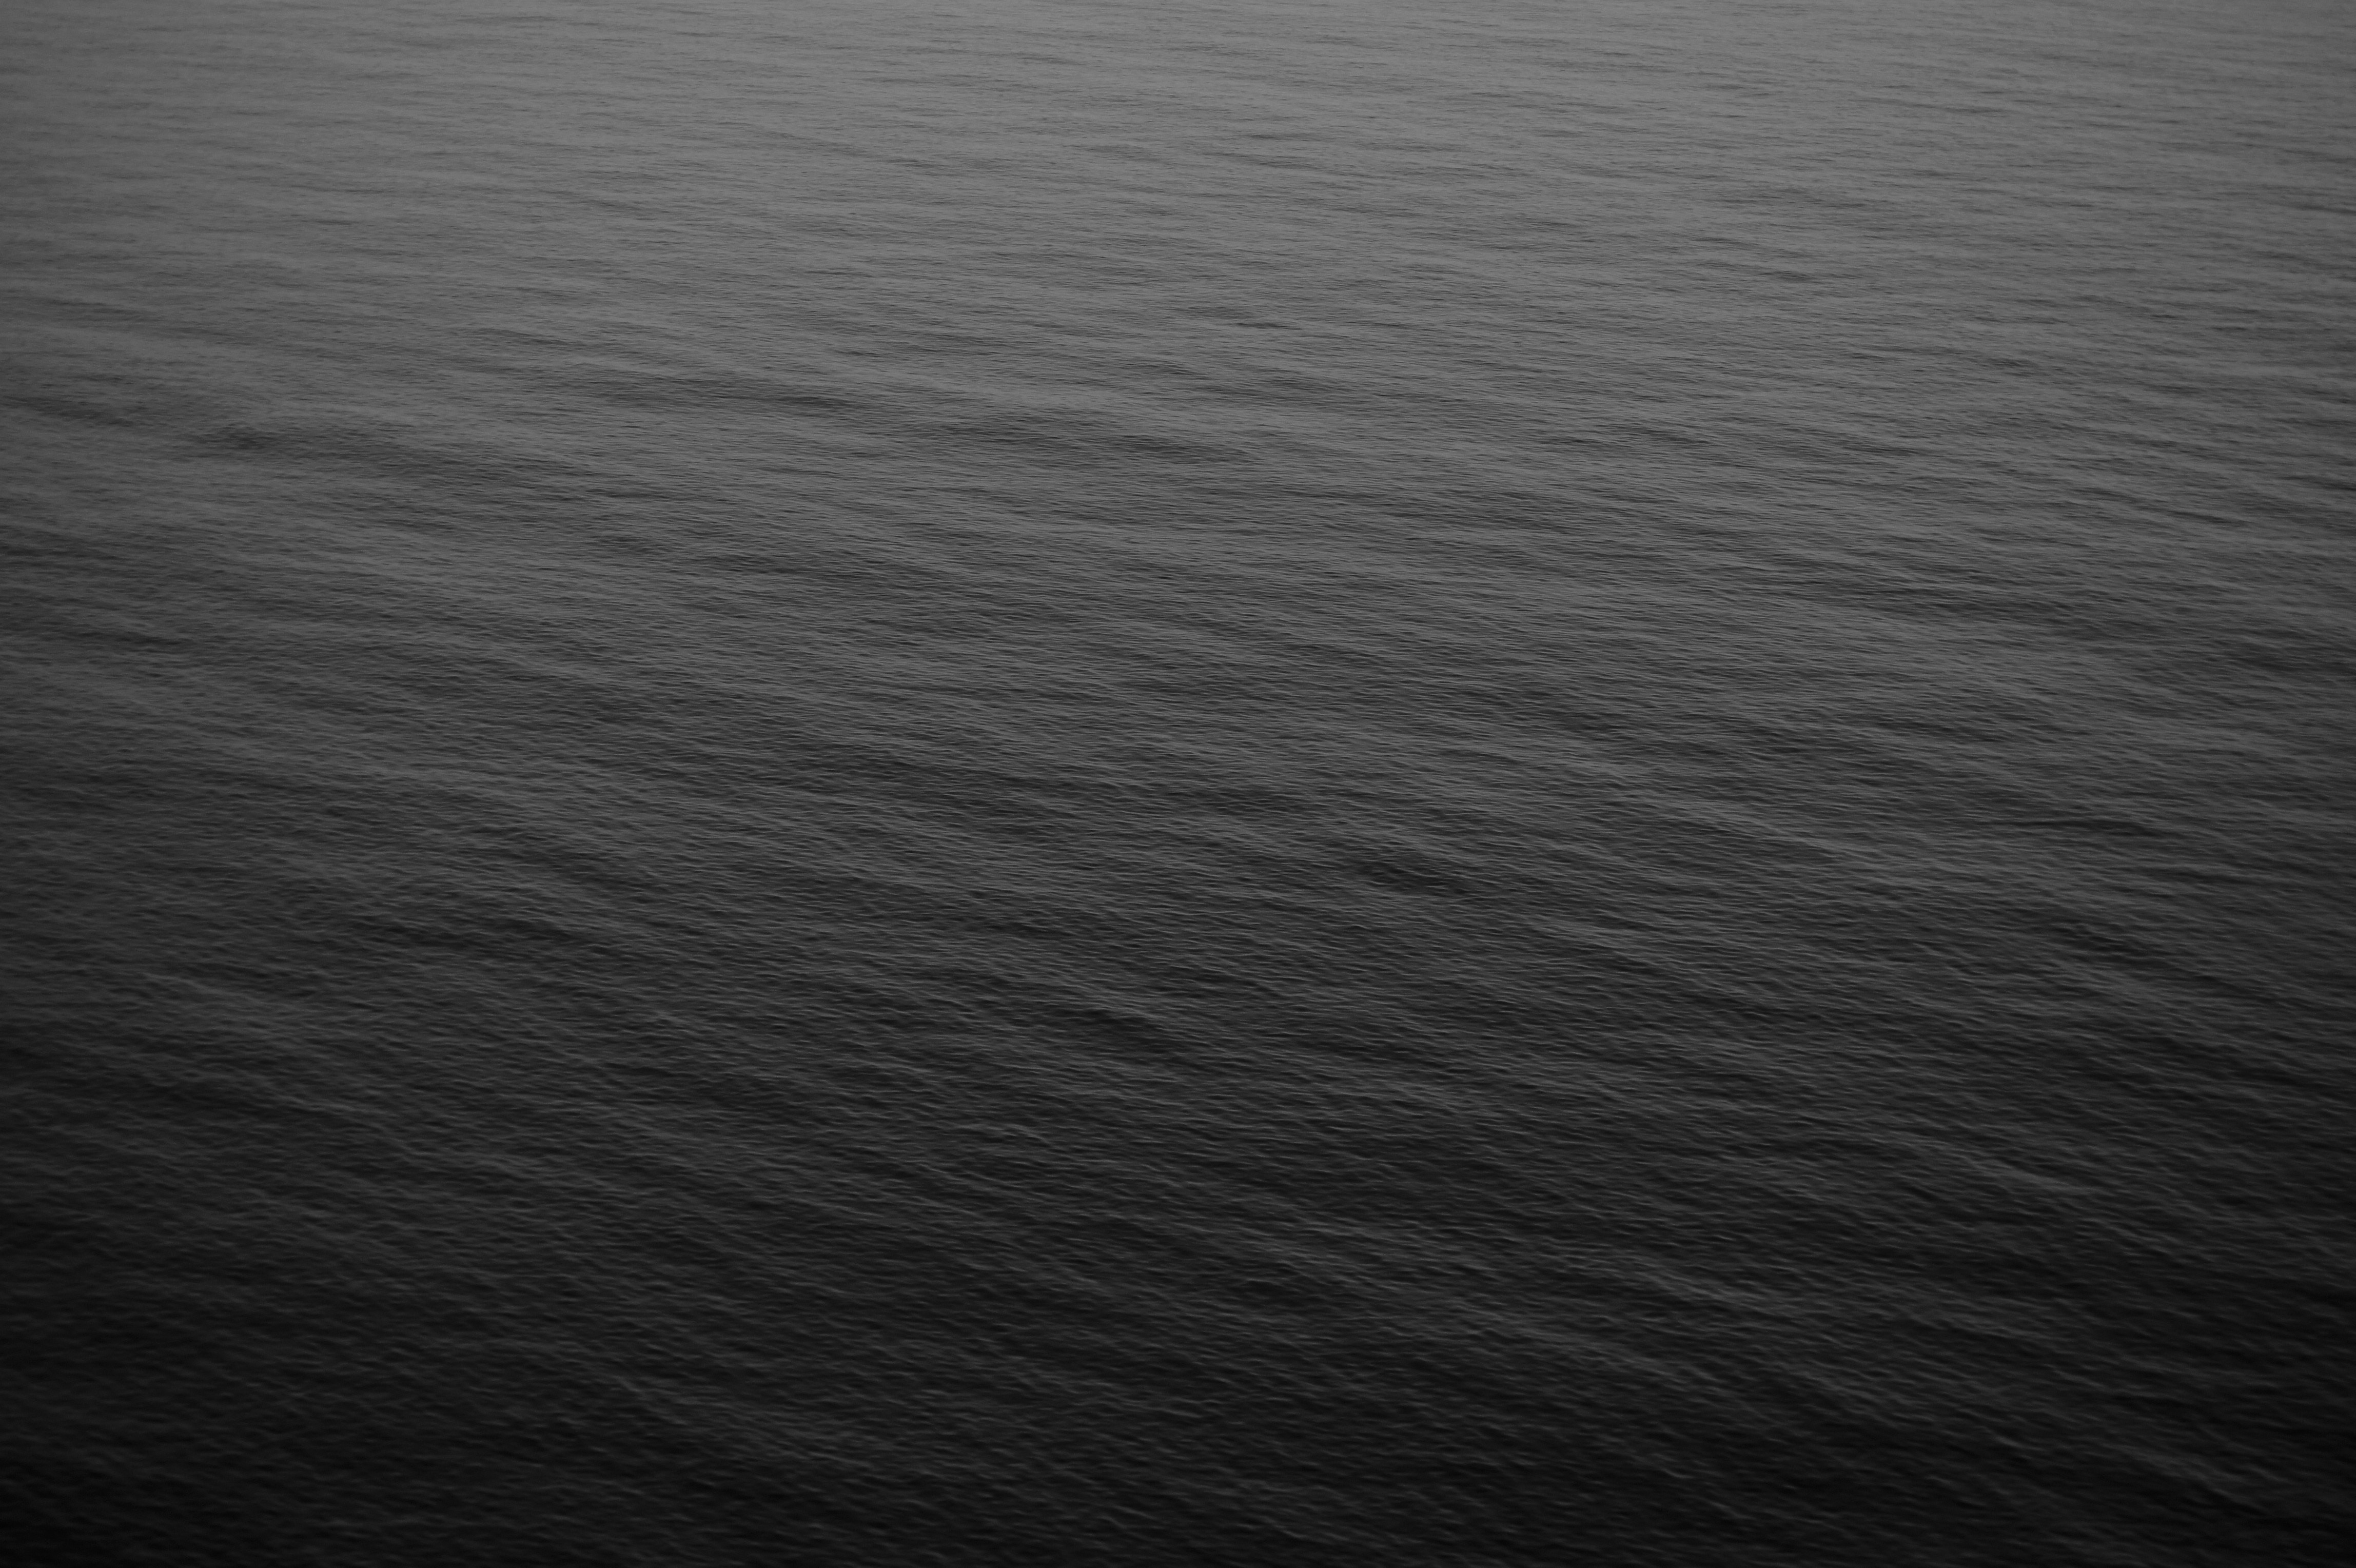
water, ocean, horizon, cloud, black and white, wood, white, texture, wave, floor, line, reflection, darkness, blue, black, monochrome, circle, grey, background, shape, flooring, monochrome photography, computer wallpaper